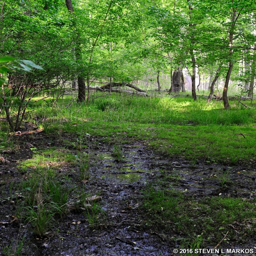
muddy section of the trail once it leaves river